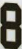
Number: 8